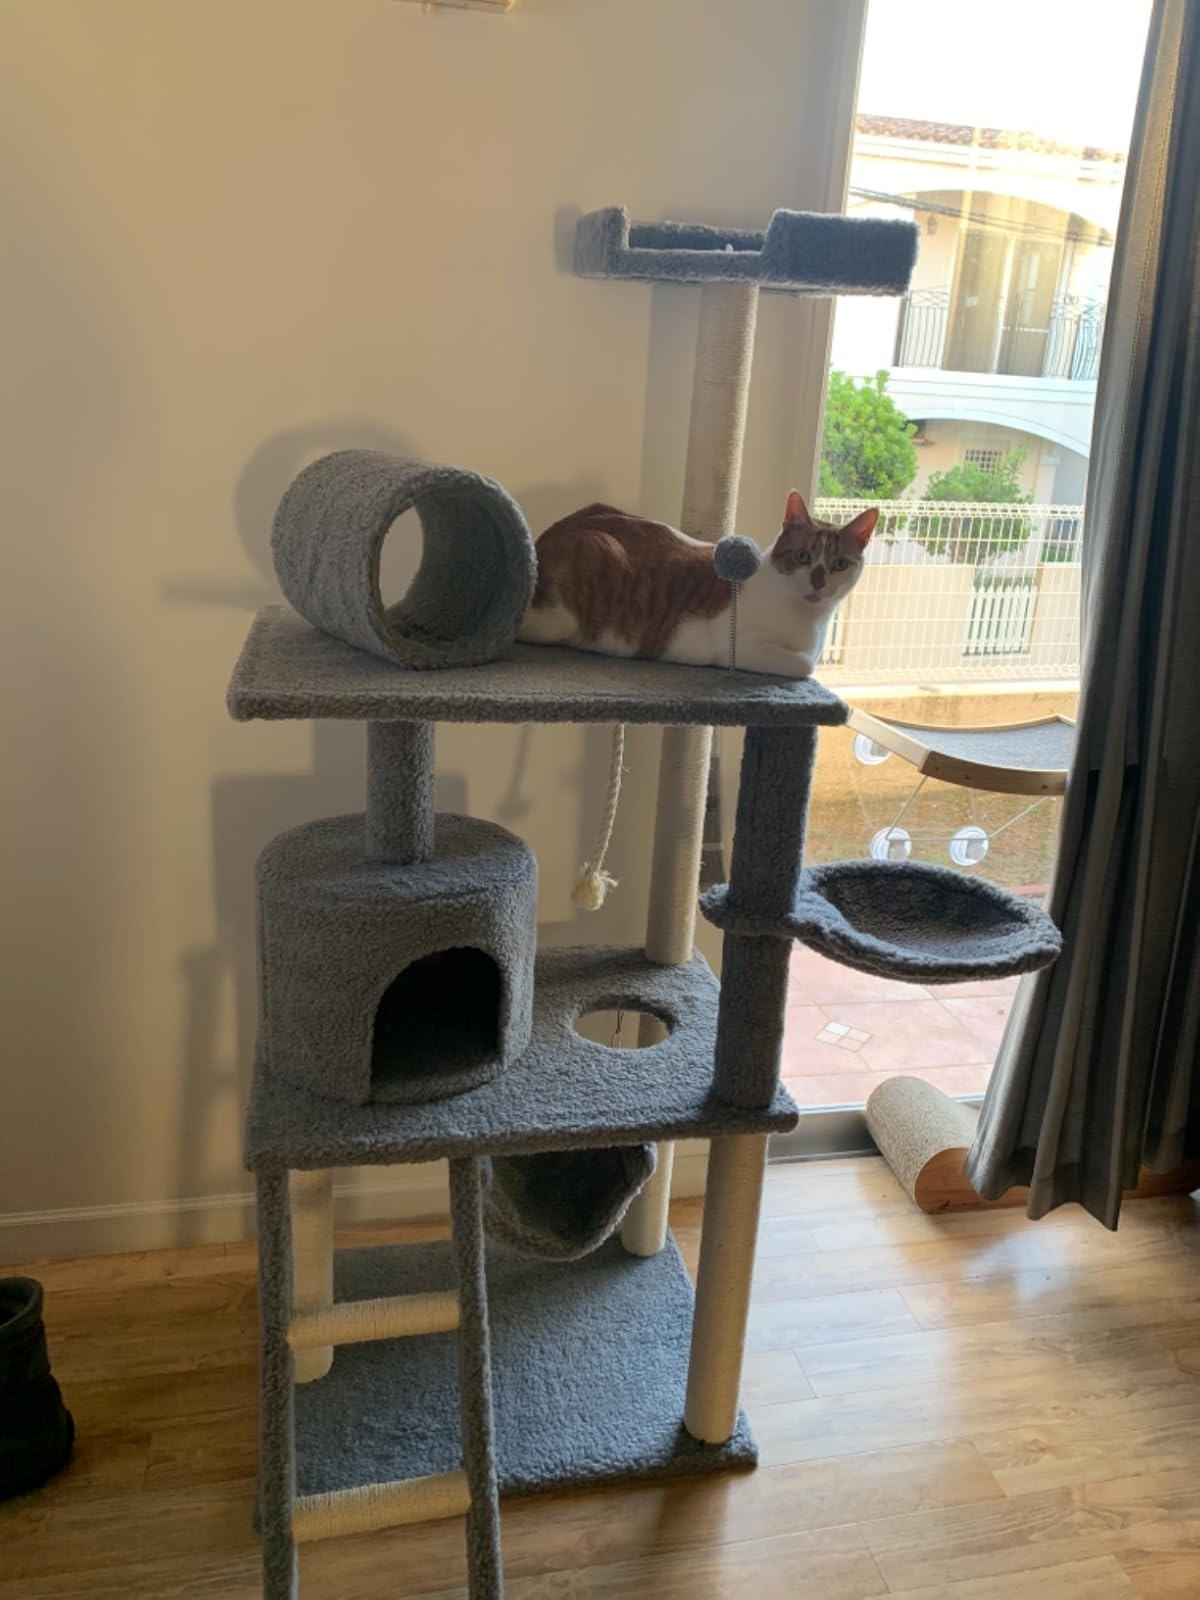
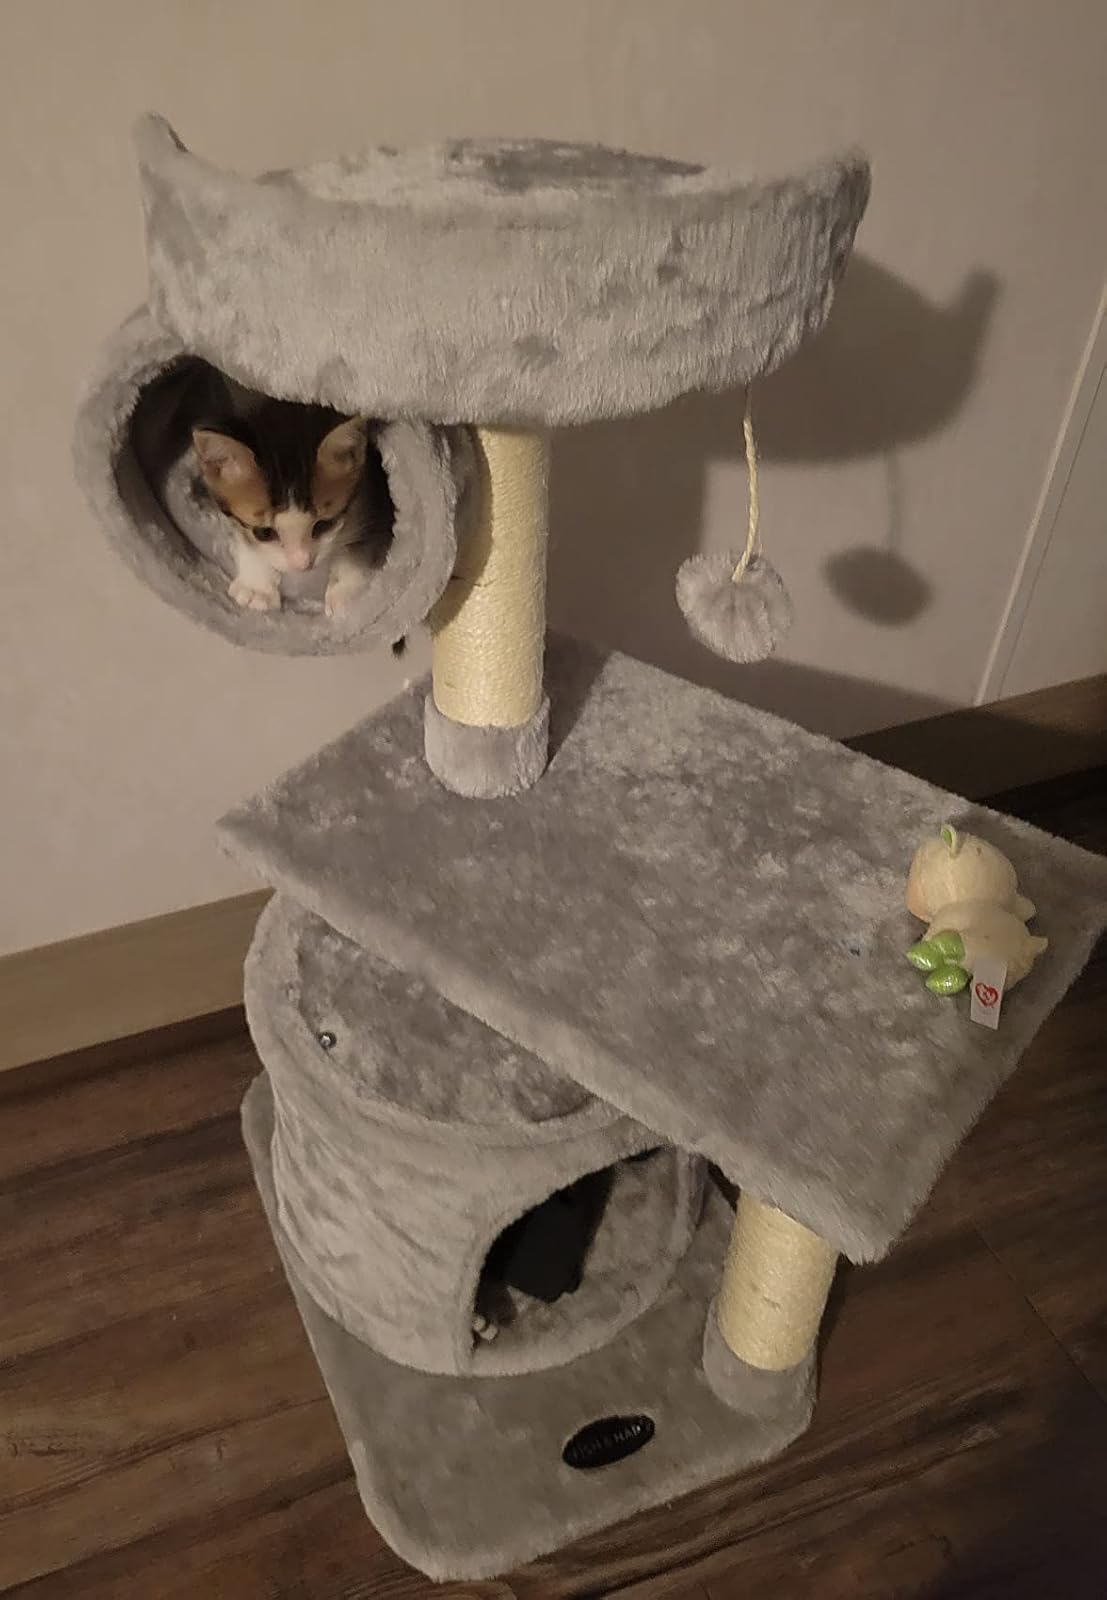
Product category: items_cat tree
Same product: no